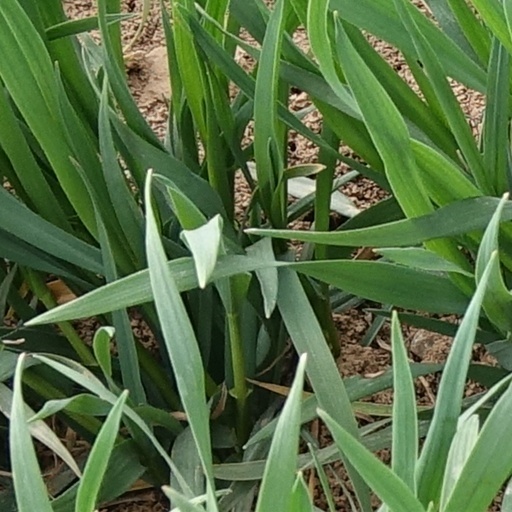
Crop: wheat